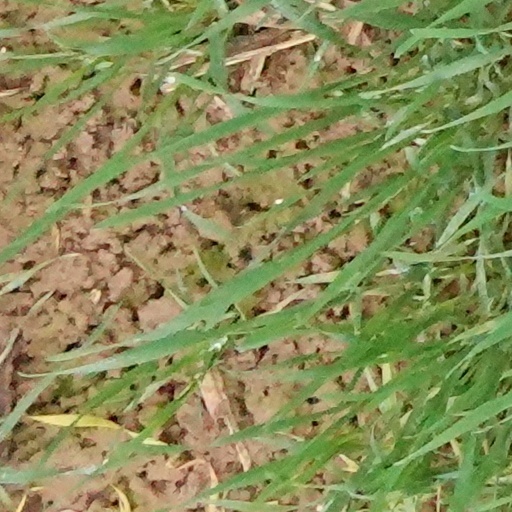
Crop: wheat